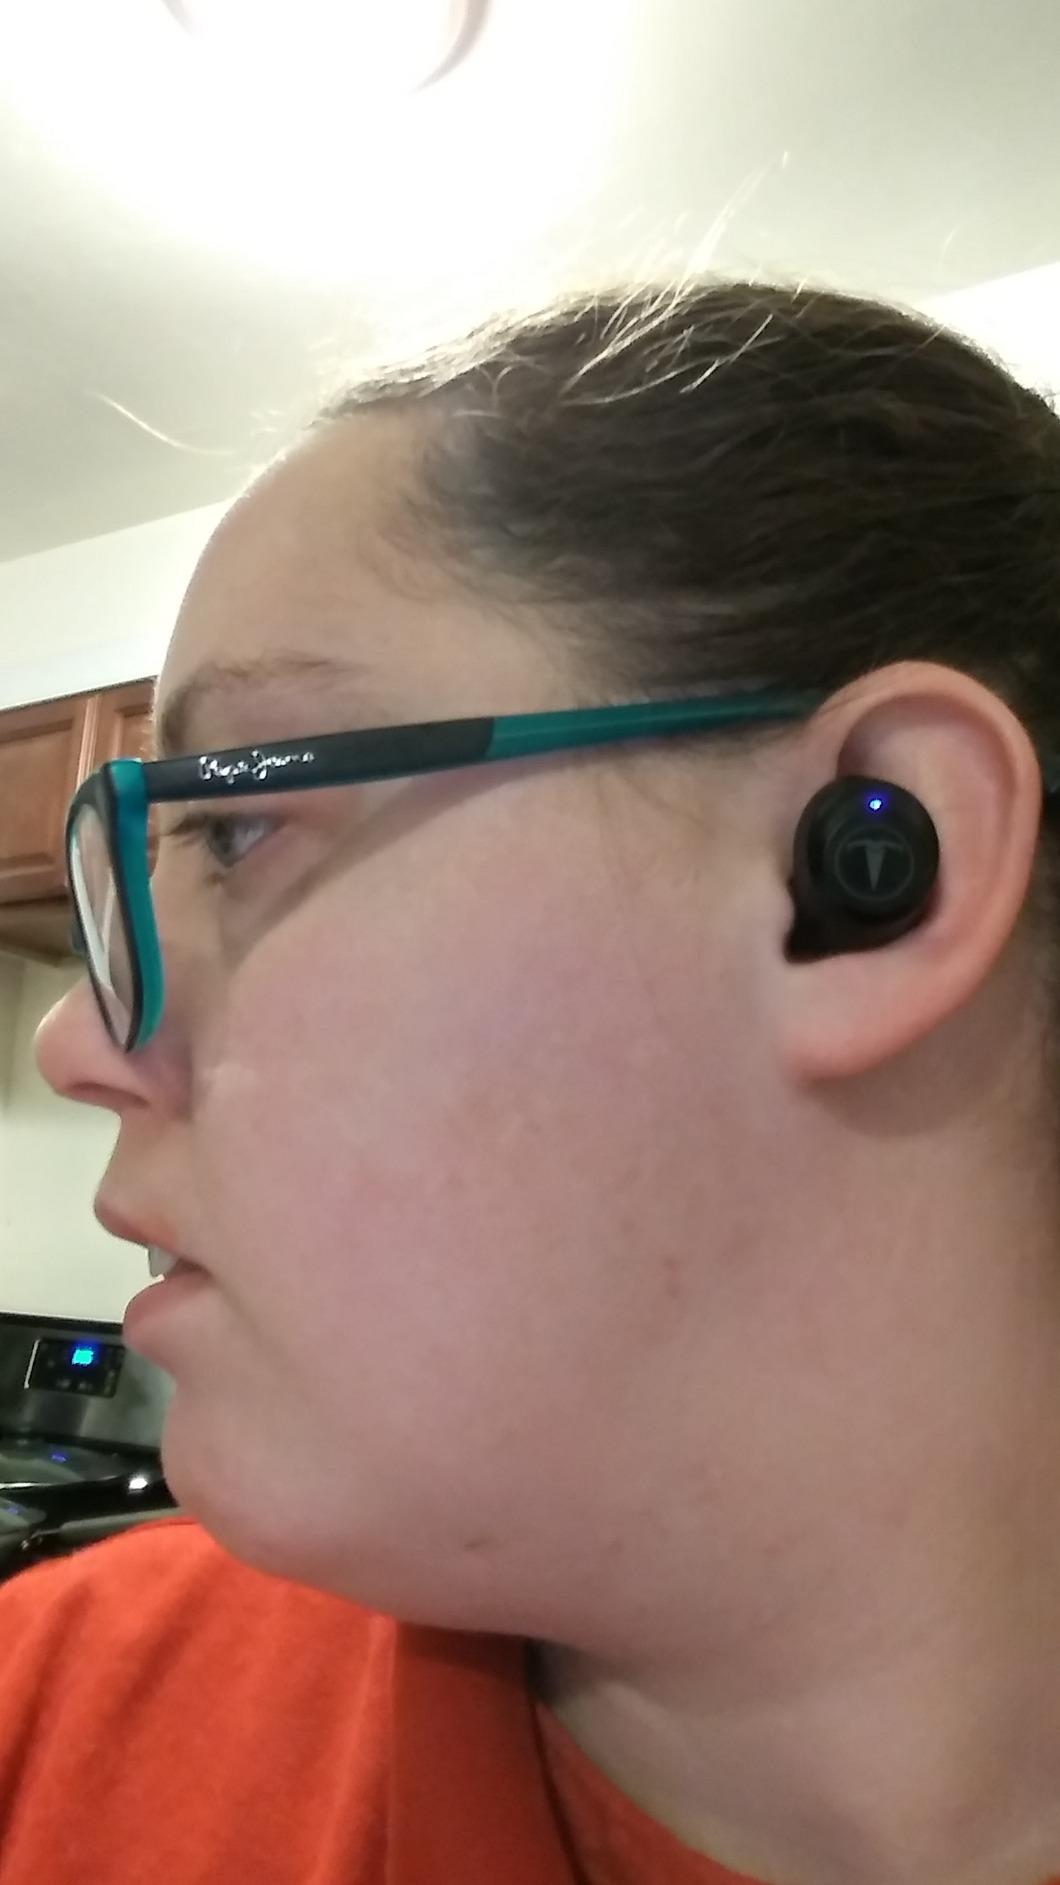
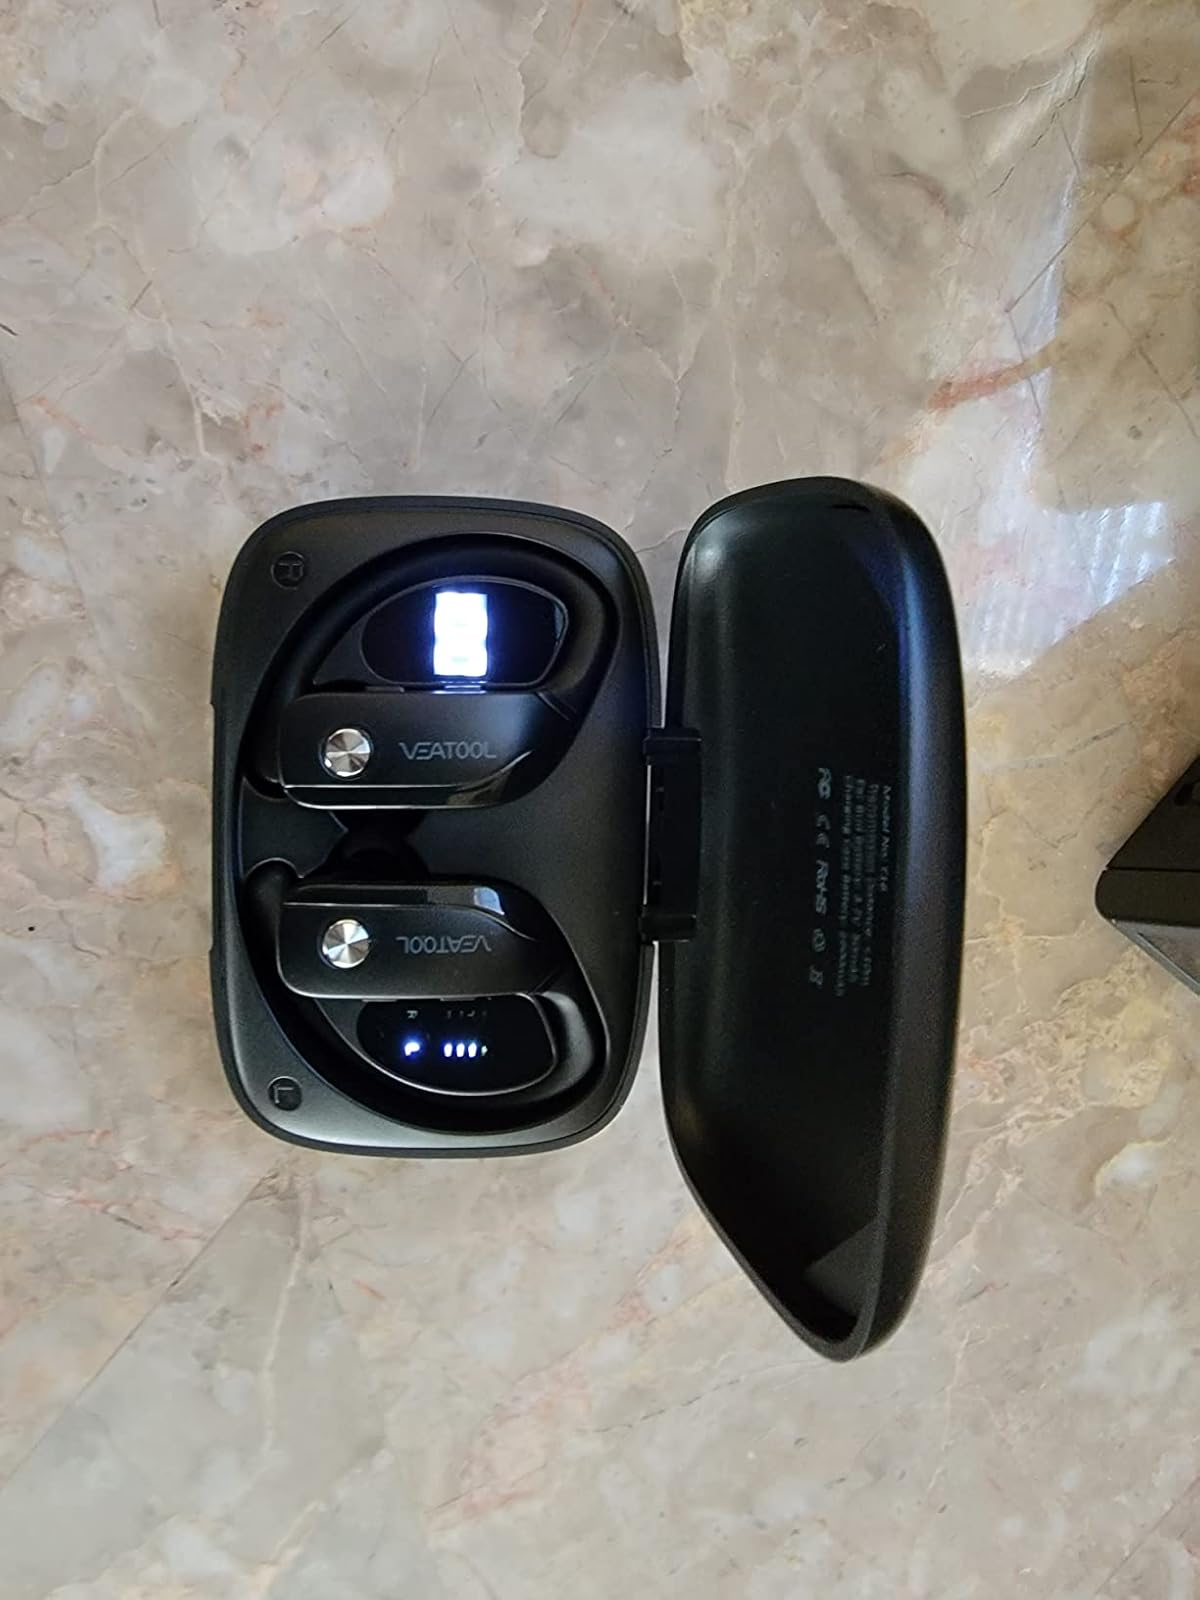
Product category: earbuds
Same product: no